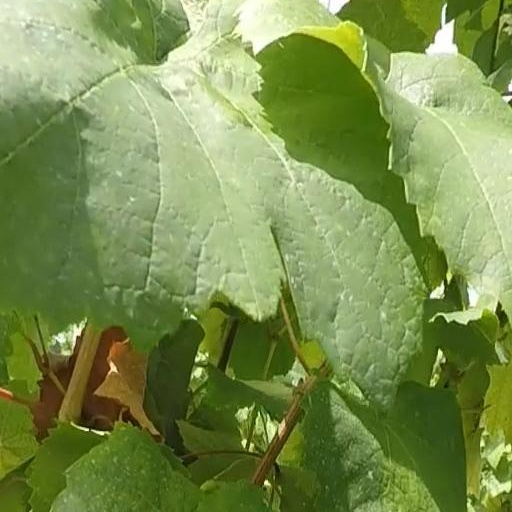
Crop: grape